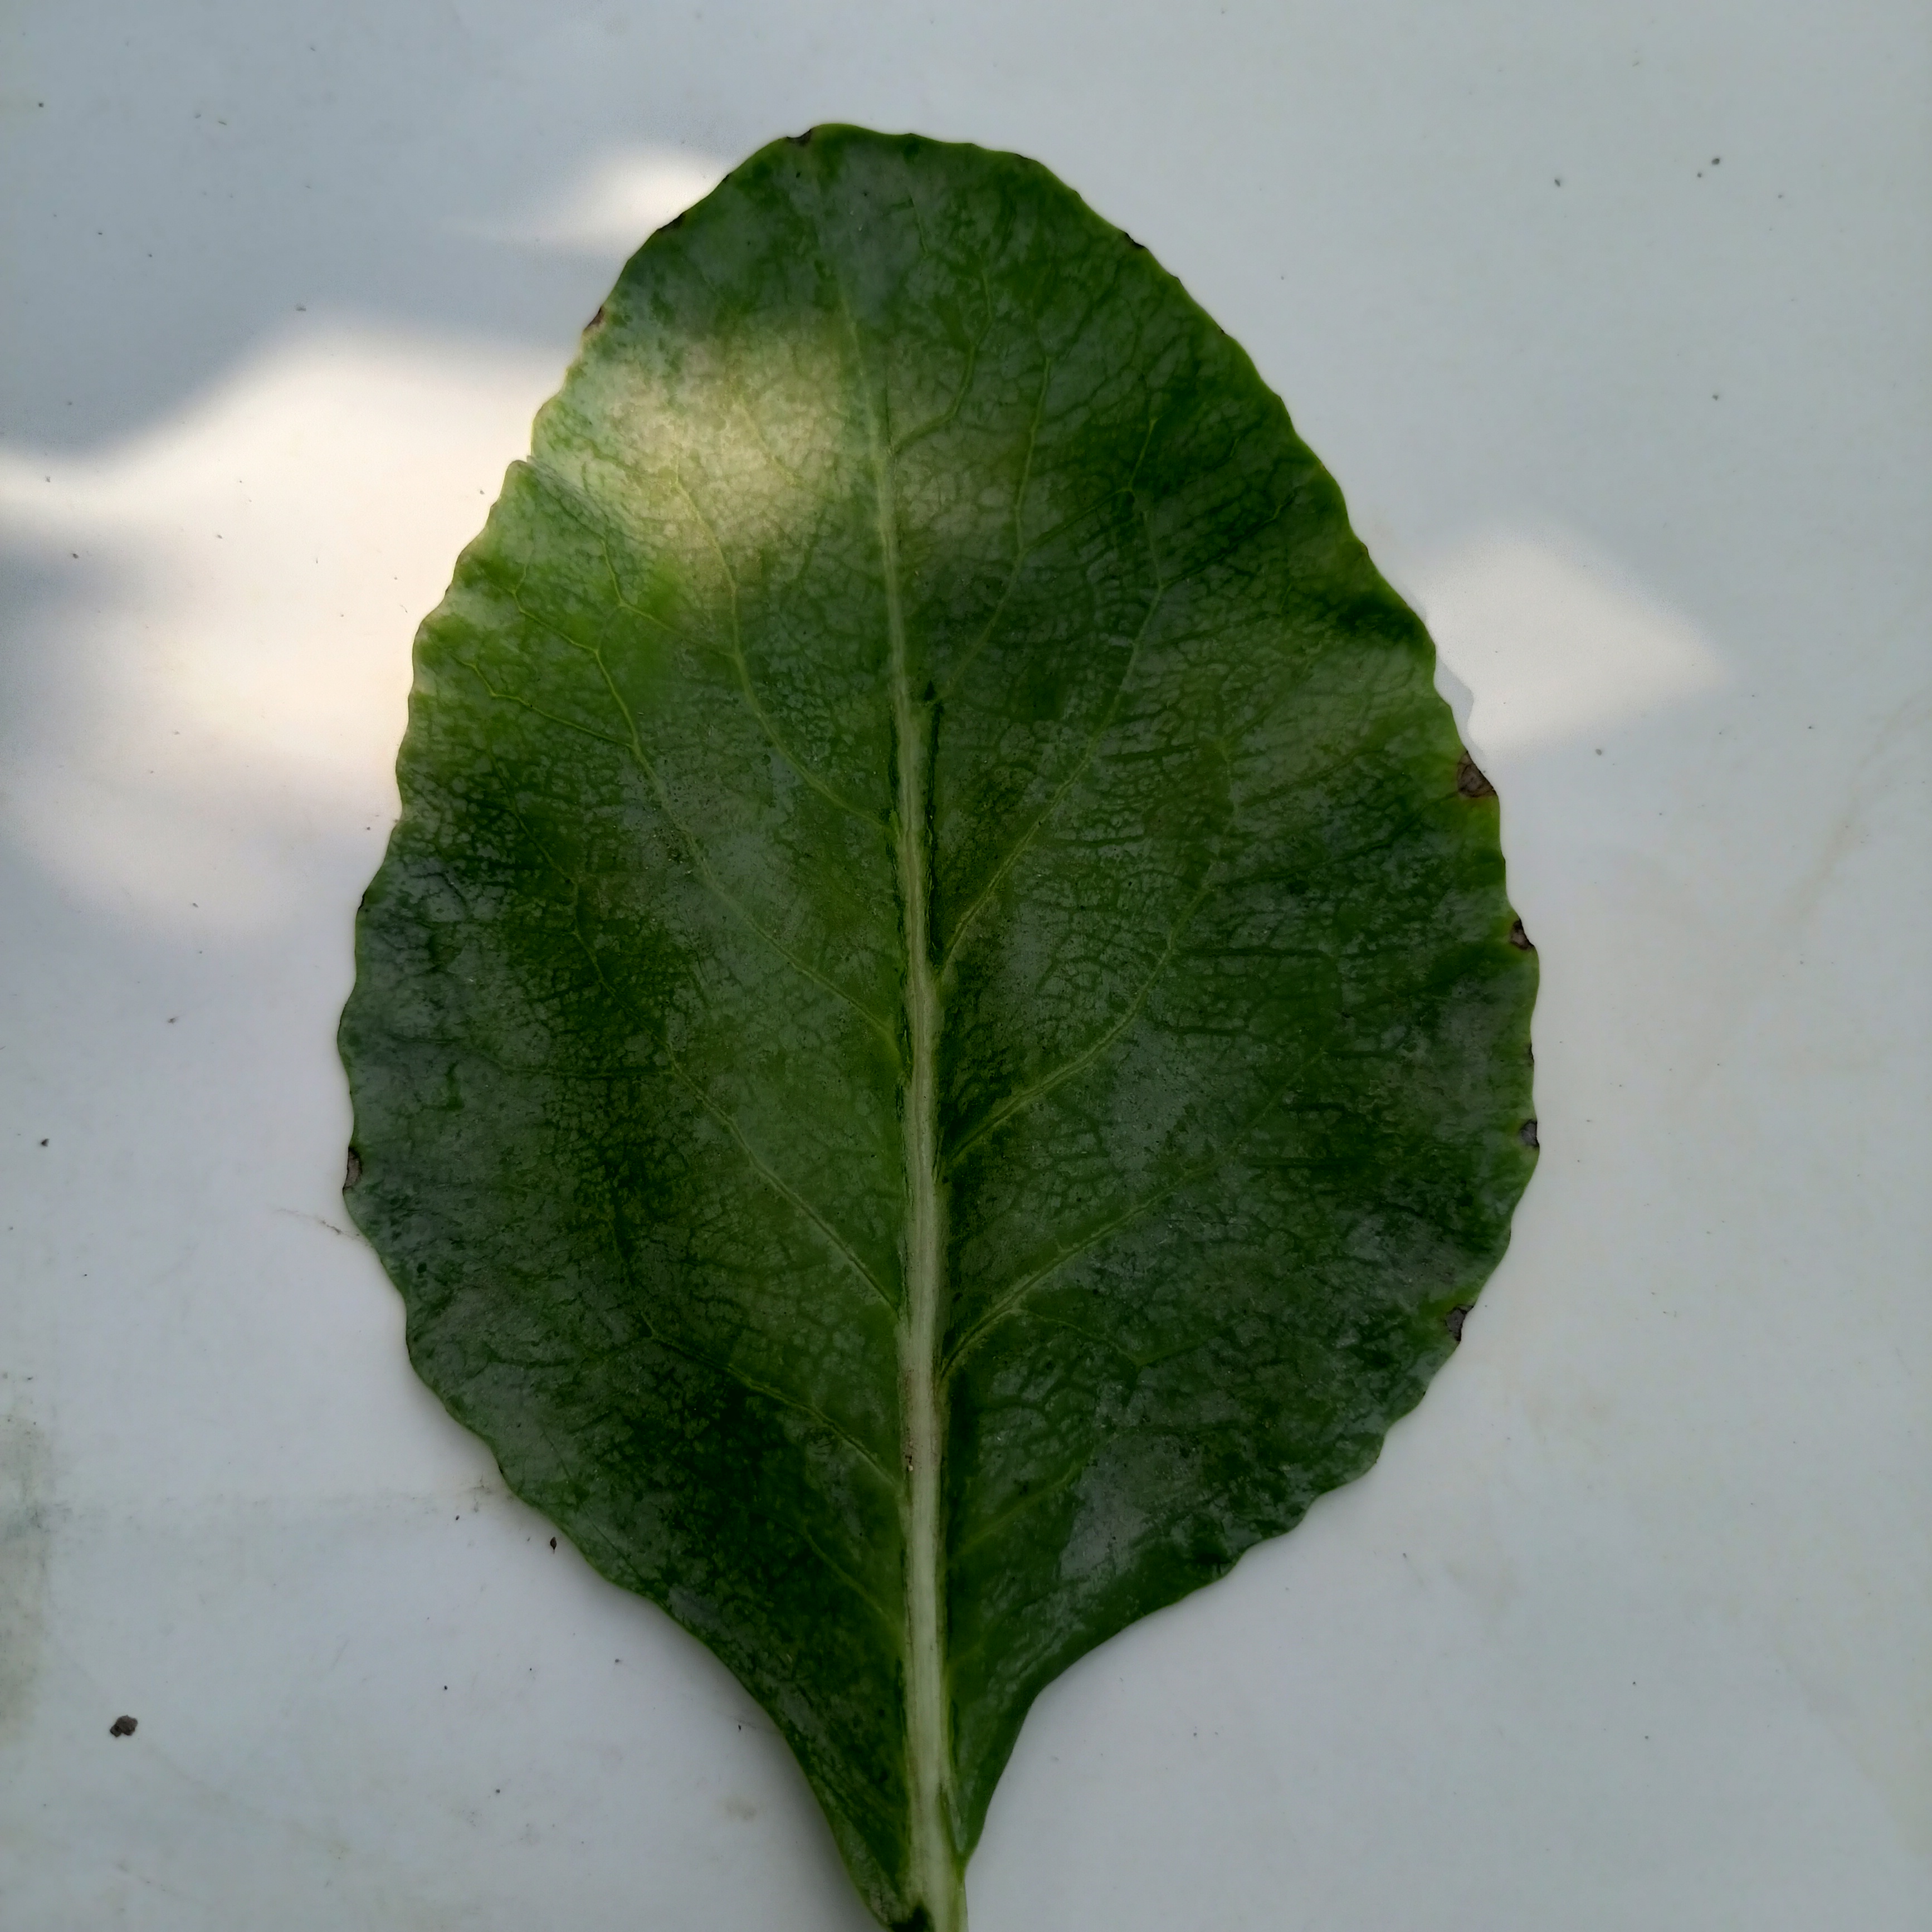
Label: Healthy